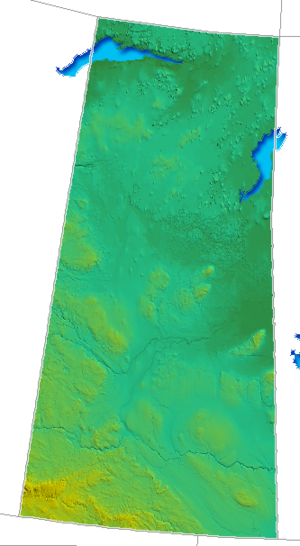
La Saskatchewan est une province de l'Ouest du Canada, située dans la région des prairies, entourée à l'ouest par l'Alberta, au nord par les Territoires du Nord-Ouest et à l'est par le Manitoba. La Saskatchewan comporte également une frontière au sud avec les États américains du Montana et du Dakota du Nord. Elle s'étend sur une superficie de 651 900 km² et compte une population de 1 098 352 habitants en 2016. La plus grande ville est Saskatoon et la capitale Regina.